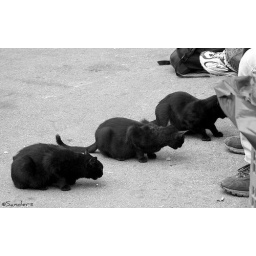
Man feeding 3 black cats in a piazza in Torino, Italy, 2003.